Tosa-class battleship

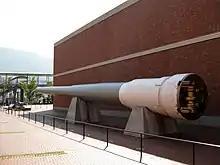
A 41 cm gun on display at the Yamato Museum in Kure, Japan

The "Tosa"-class ships were intended to be armed with a main battery of ten 45-caliber 41-centimeter (16.1-inch) guns in five twin turrets, four of which were superfiring fore and aft. Numbered one through five from front to rear, the hydraulically powered turrets had an elevation range of −2 to +35 degrees. The rate of fire for the guns was around two rounds per minute. The ships were designed to carry 90 rounds per gun, although space was available for 110.